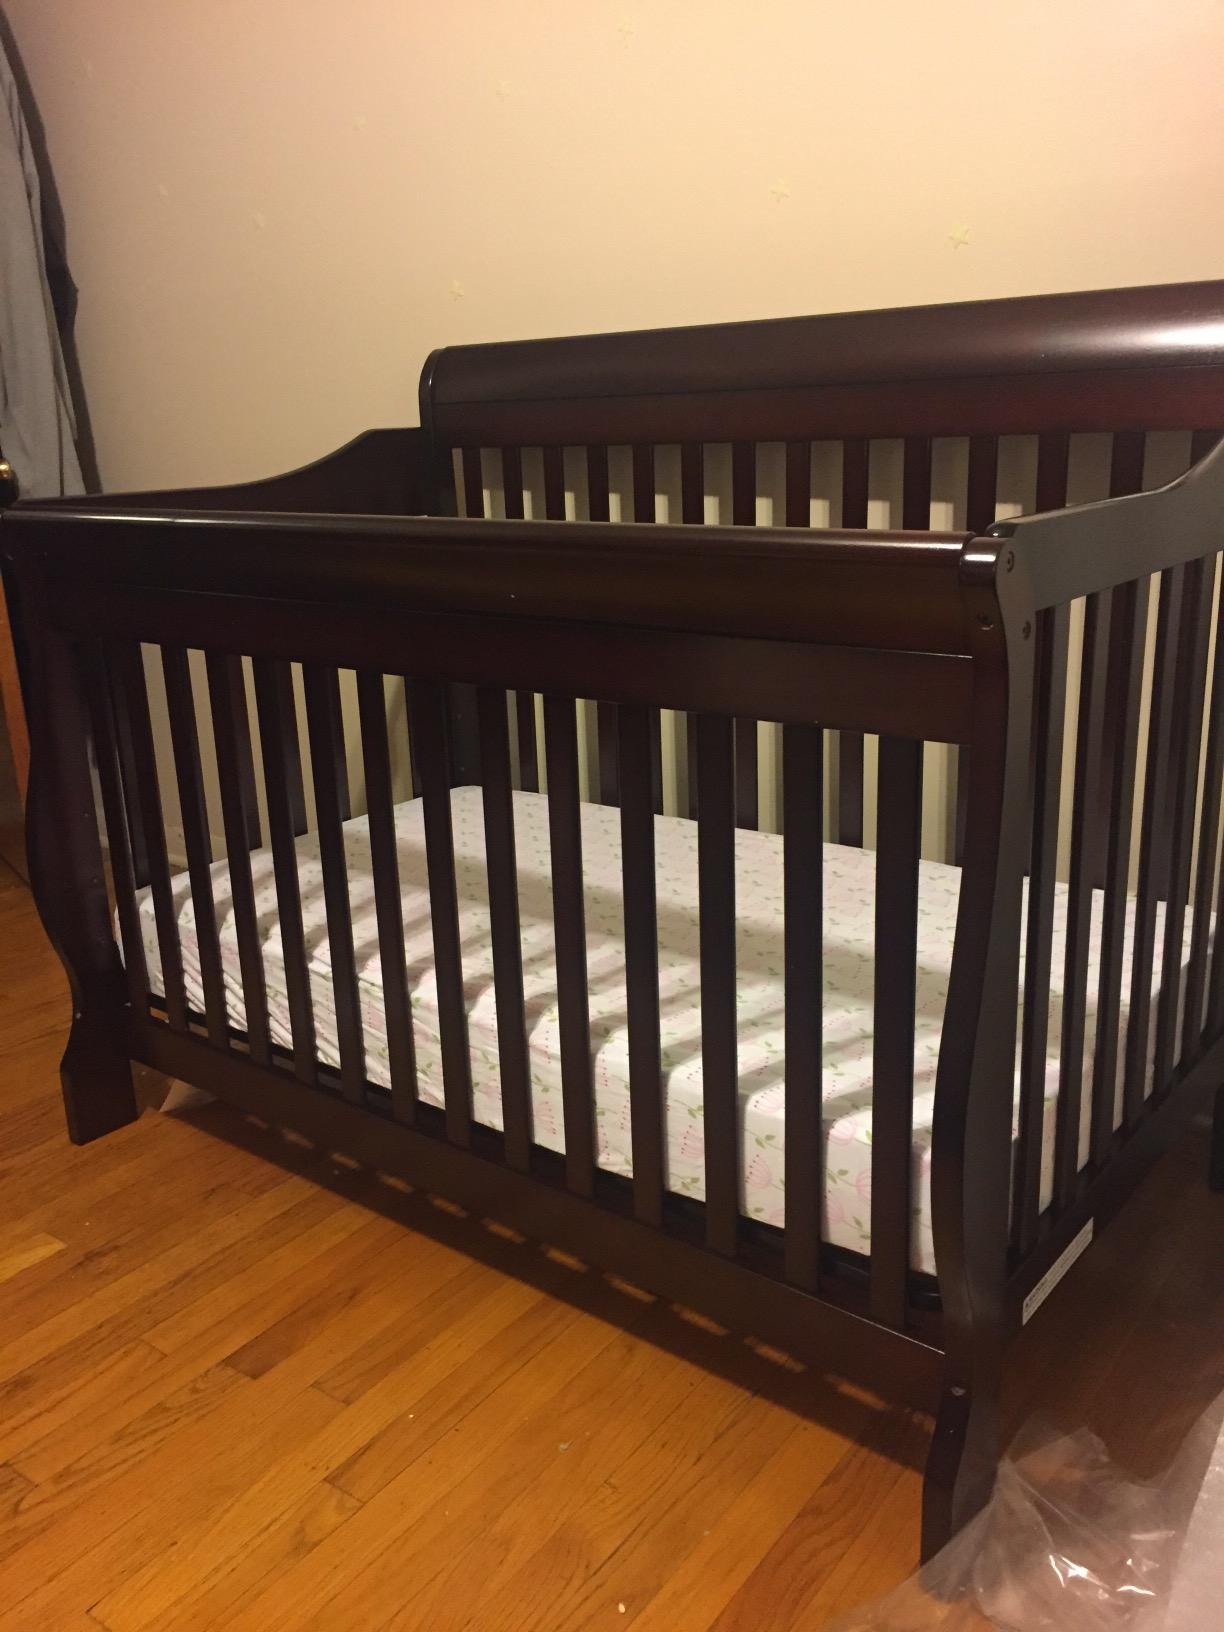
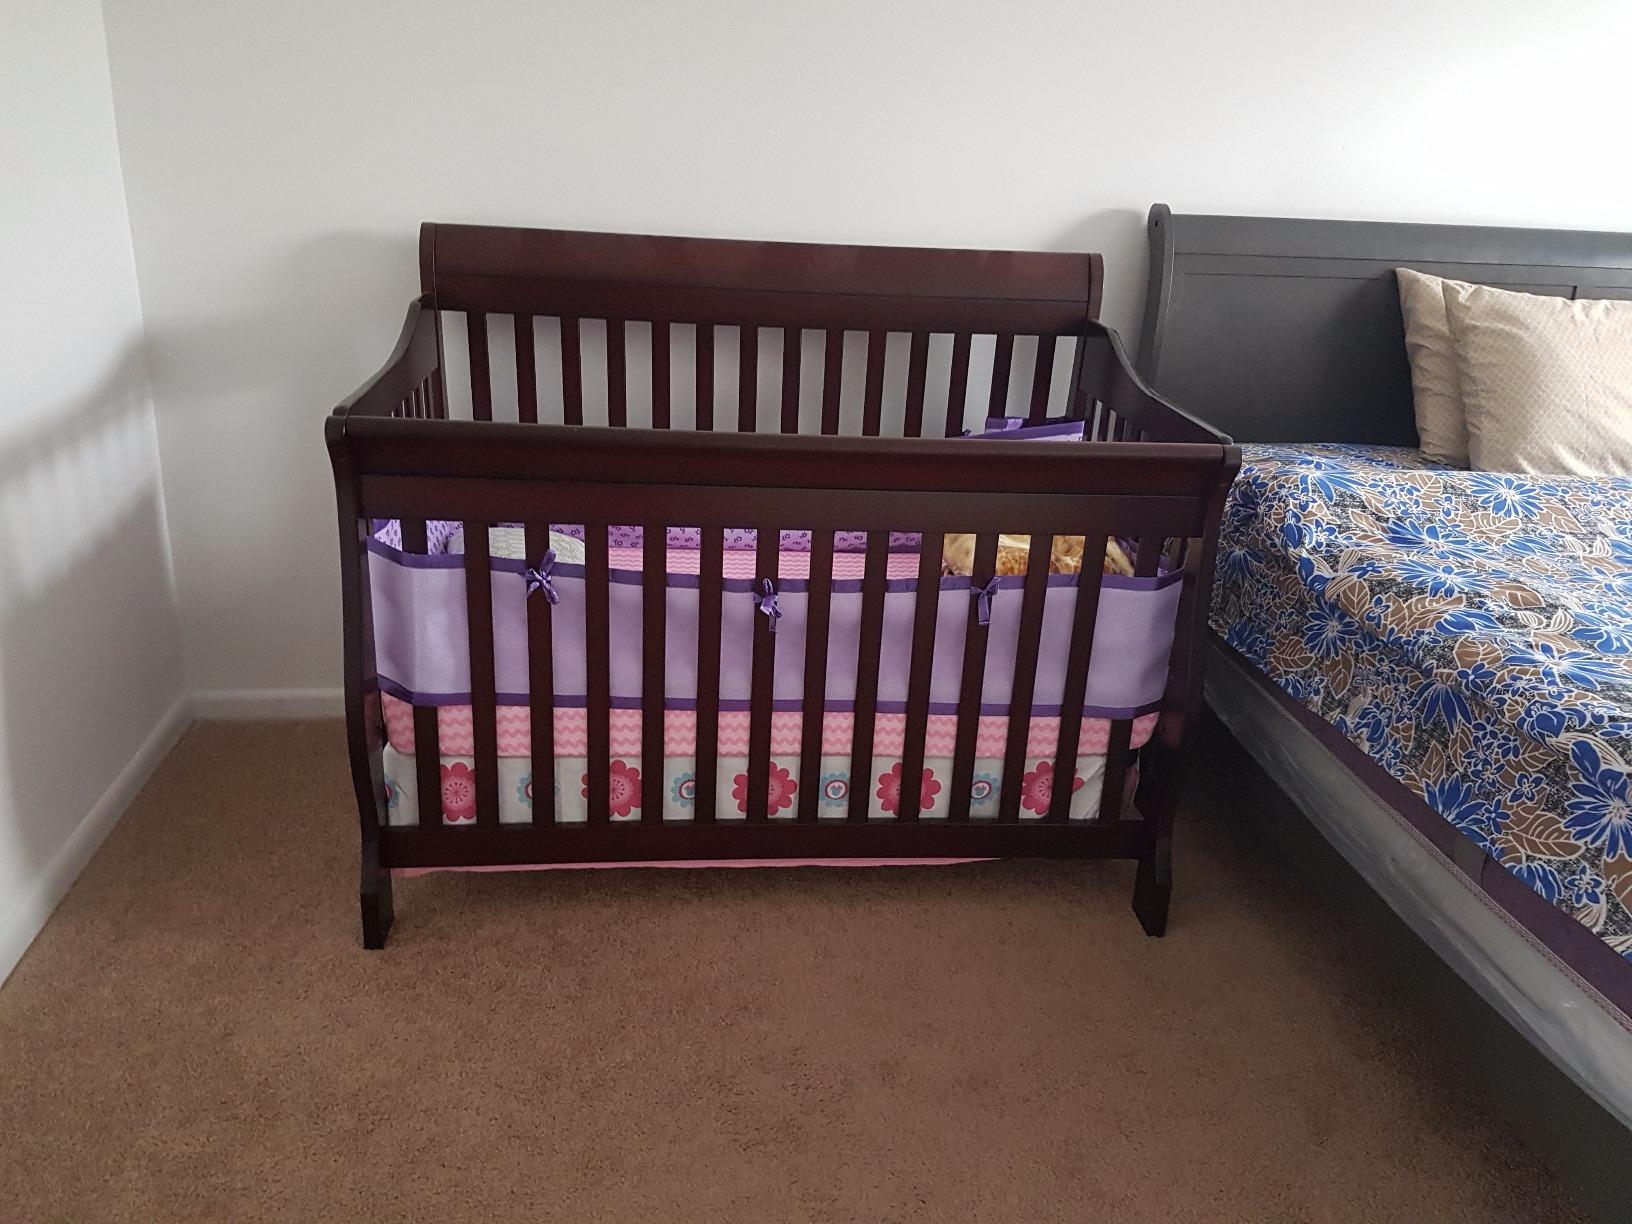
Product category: products_crib
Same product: yes